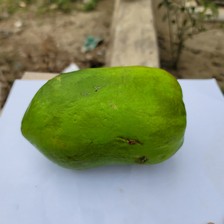
Label: others